Holiest sites in Shia Islam

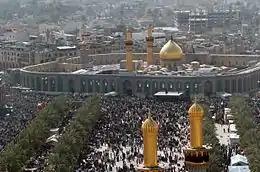
Imam Husayn Shrine in Karbala. Two tall minarets of Al-Abbas Shrine are also seen in the picture.

The Imam Ali Shrine in Najaf is considered the holiest, which contains the tomb of Ali. He was the cousin and son-in-law of Muhammad. Ali is considered by Shia tradition to be the first legitimate caliph and the first imam due to the proclamation given by Muhammad. The site is visited annually by at least 8 million pilgrims on average, which is estimated to increase to 20 million in years to come. Adam and Noah are also buried within this mosque according to Shia Islam.